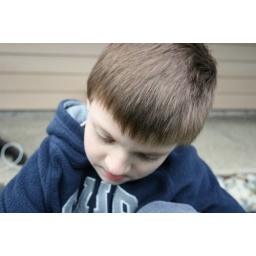
Playing in the river rocks by the walkway.